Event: Nepal Earthquake
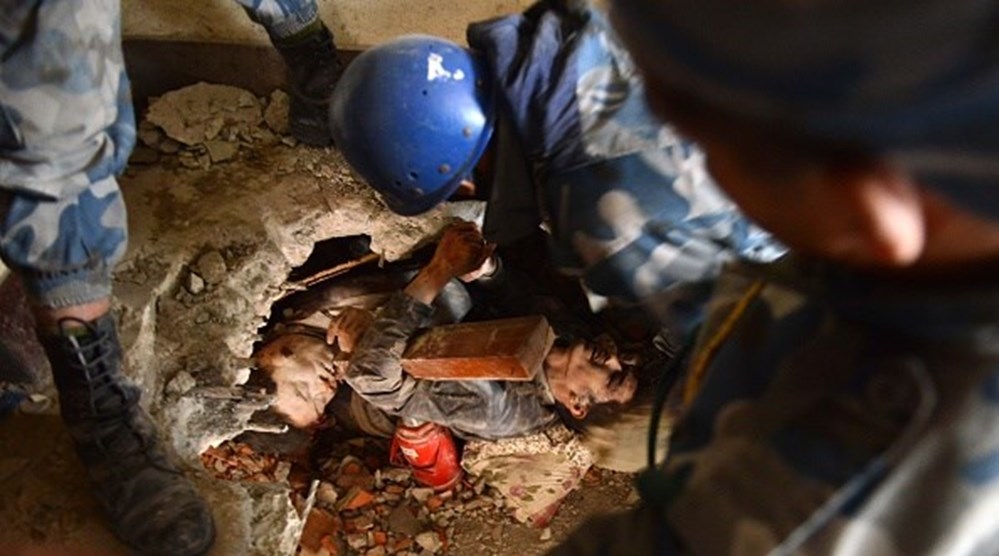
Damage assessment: damage